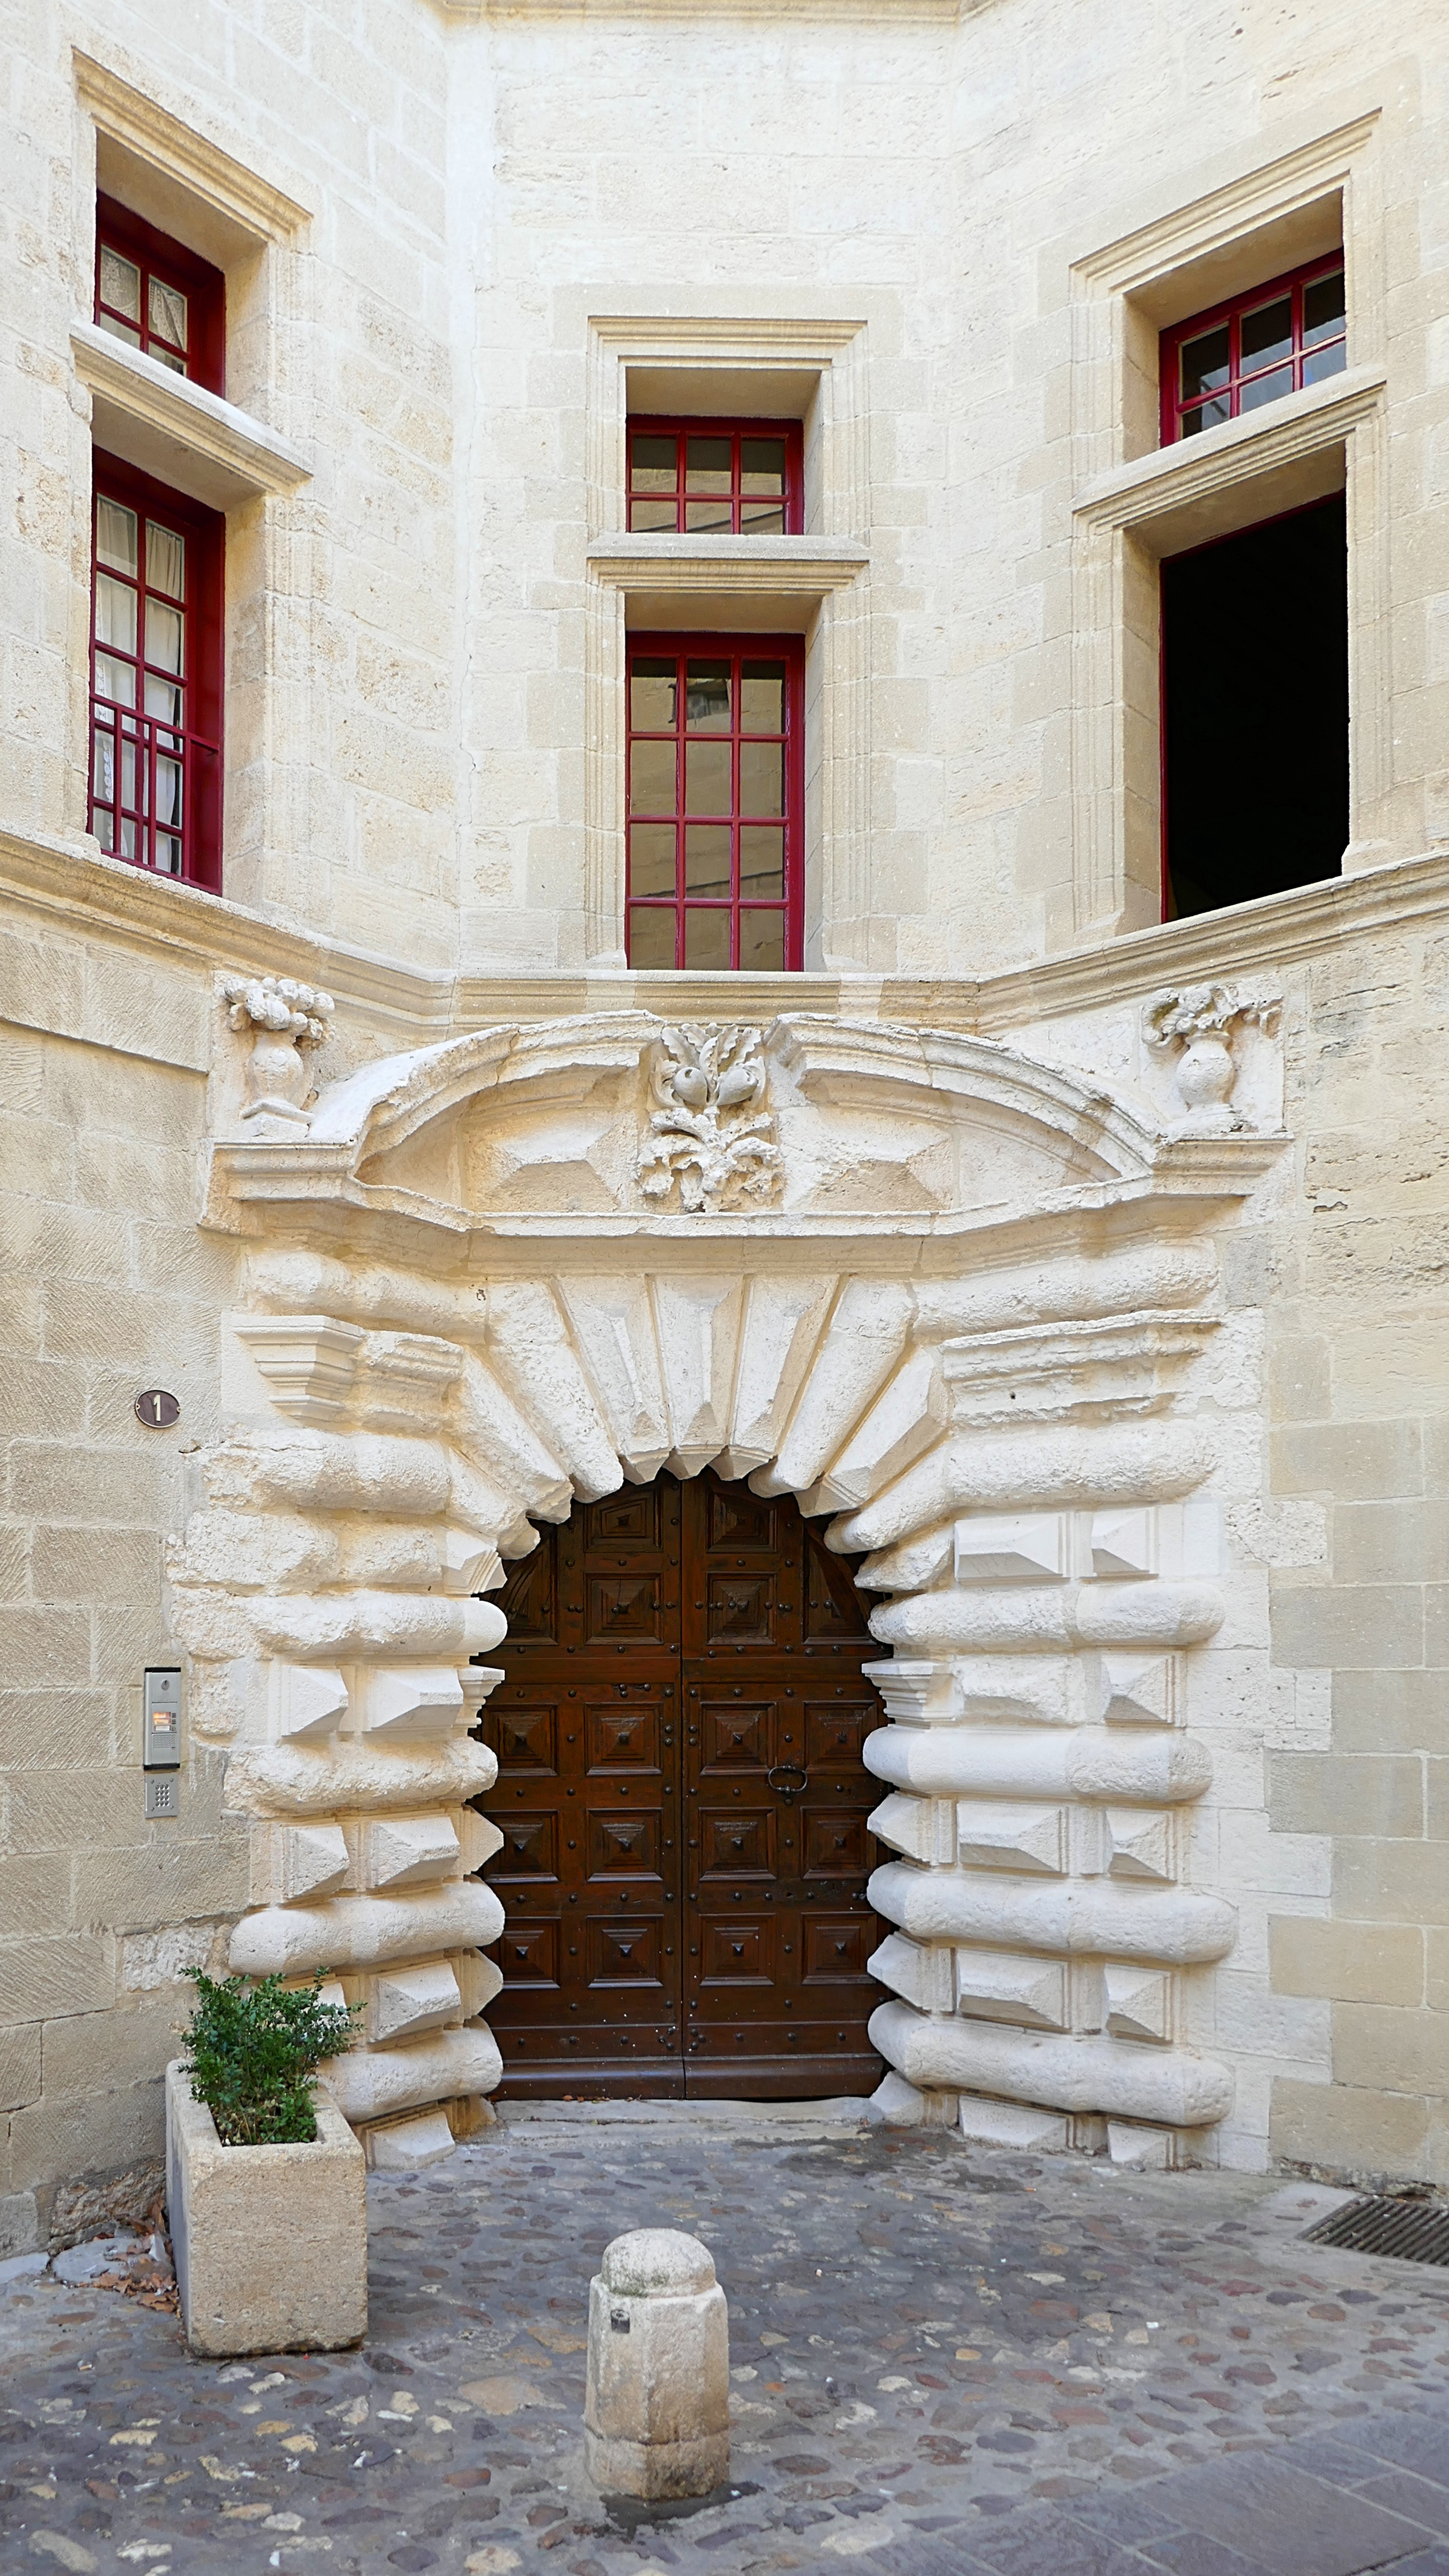
architecture, wood, house, window, palace, home, wall, france, arch, facade, chapel, gate, brick, door, interior design, medieval, courtyard, estate, gard, ancient history, uzes, 1 rue saint etienne, louis xiii